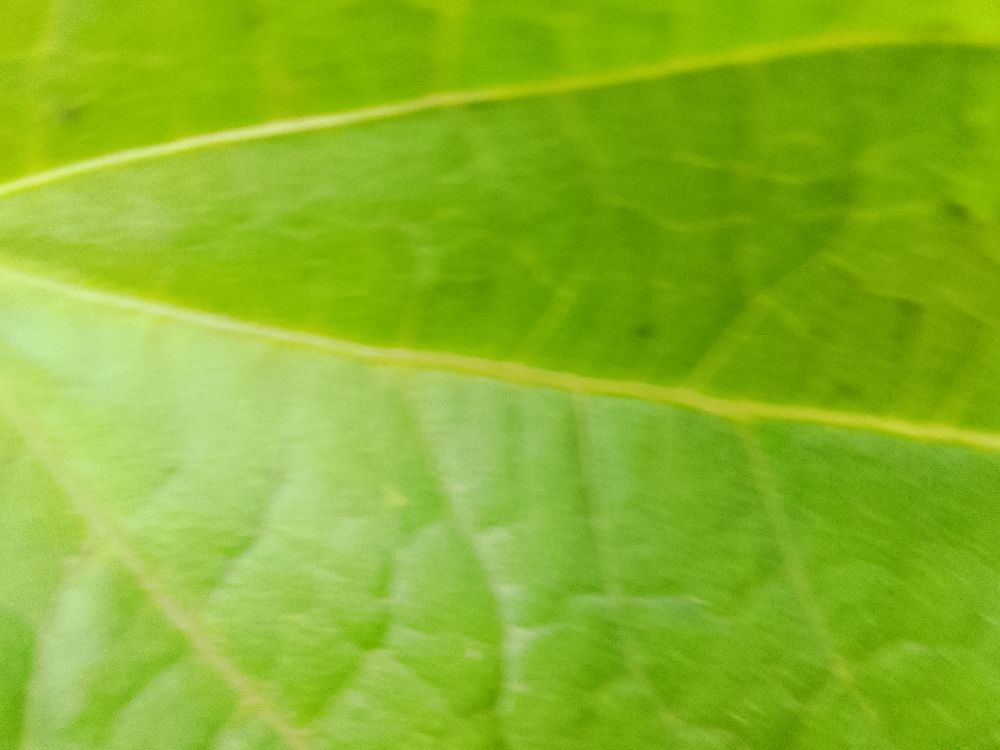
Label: healthy